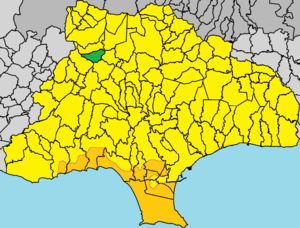
Mandriá est un village de Chypre situé dans le district de Limassol.